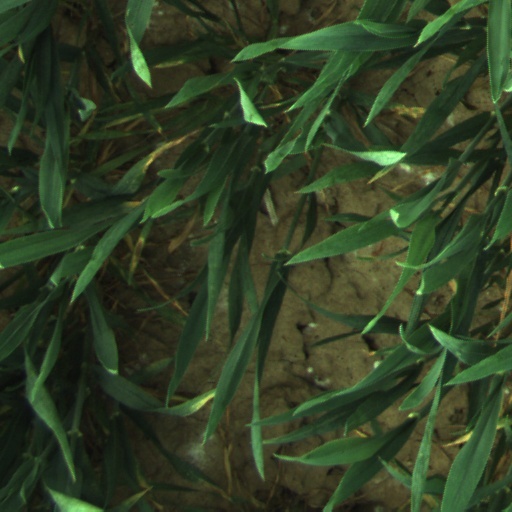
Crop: wheat